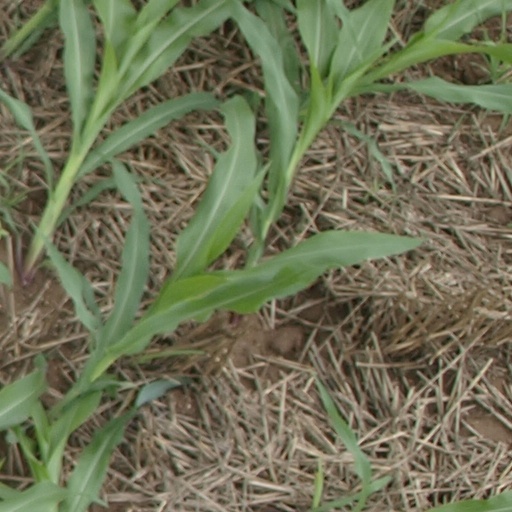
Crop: maize; corn